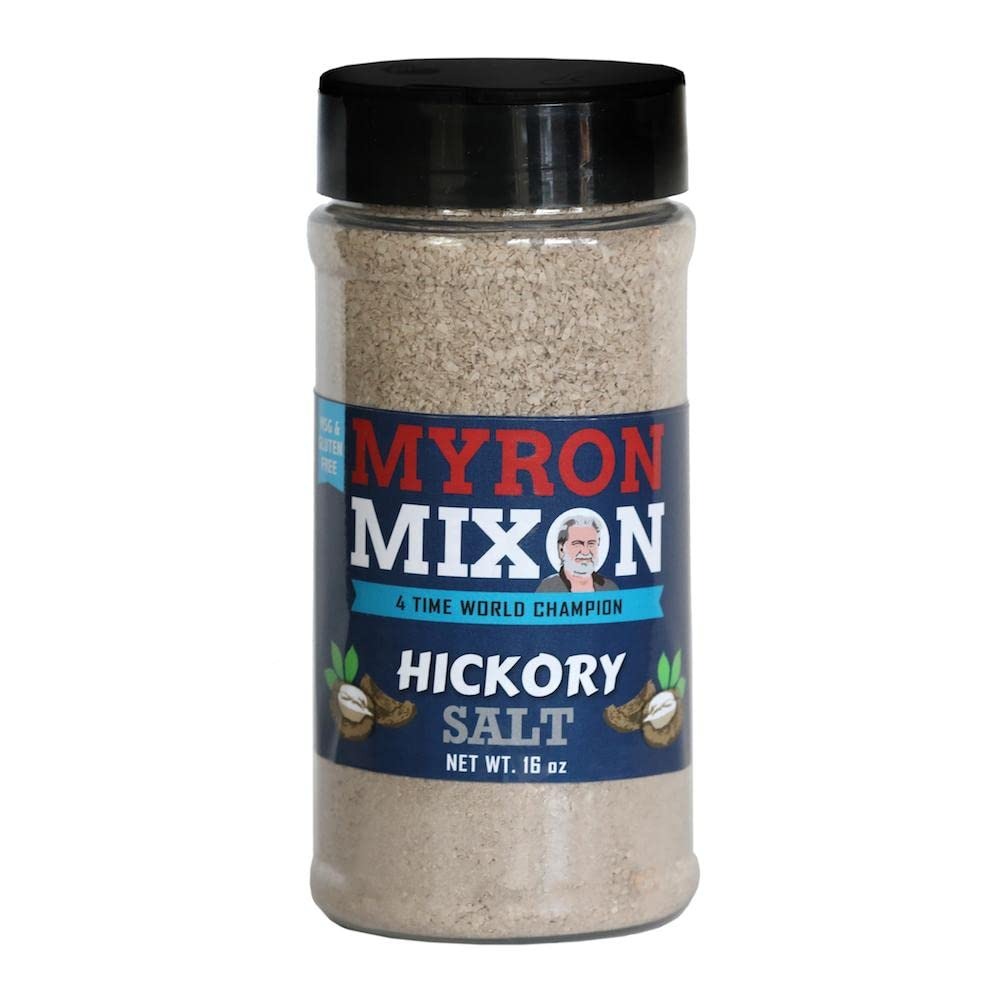
Item Name: Myron Mixon BBQ Rub | Hickory Salt | Champion Pitmaster Recipe | Gluten-Free BBQ Seasoning, MSG-Free, USA Made | 16 Oz
Bullet Point 1: HICKORY SALT: Hickory Salt has a true hickory smoke flavor that's perfect for steak, burgers, chicken, southern-style ribs, turkey, vegetables, and jerky.
Bullet Point 2: CRAFTED WITH PREMIUM INGREDIENTS: Our rubs are made in the USA, are 100% gluten-free, MSG-free, and perfectly tailored to enhance any dish you're creating for your backyard barbecue or BBQ competition.
Bullet Point 3: WIDE VARIETY OF FLAVOR PROFILES: Stock up your pantry with a variety of flavor profiles to satisfy all your taste buds and take your barbecue game to the delicious next level. Use them as a chicken rub, rib rub, brisket rub, or dry rub for anything your culinary heart desires!
Bullet Point 4: NO-SPILL SHAKER BOTTLE: All rubs come in a shaker that dispenses the perfect amount of mouth-watering seasoning with each shake and has a snap lid for spill-free storage.
Bullet Point 5: 5 TIME WORLD CHAMPION BBQ CHAMPION: Why settle for a sub-par meat rub when you can savor the flavors of a world champion pitmaster recipe? With Myron Mixon, you can finally BBQ Like a Pro.
Value: 16.0
Unit: Ounce

Price: 13.725